SCR-299

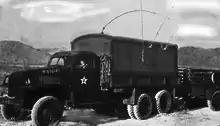
CCKW truck shelter-mounted version of the SCR-299, the SCR-399

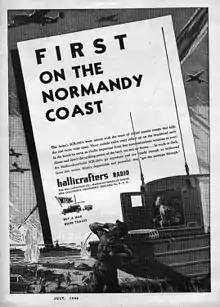
Hallicrafters SCR-299 ad c. 1944, depicting DUKW mounted SCR-399 version

The SCR-299 "mobile communications unit" was developed to provide long-range communications during World War II. The US Military sought improvements of range, flexibility and durability over its existing SCR-197 and SCR-597 transmitters. In 1942, Hallicrafters Standard HT-4 was selected as the SCR-299's transmitter, known subsequently by its military designation as the BC-610. The SCR-299 was first used on 8 November 1942 during Operation TORCH involving companies of the 829th Signal Service Battalion establishing a radio net that could exchange messages between beach-landed forces and bases in Gibraltar. Despite initial problems unloading the sets from convoy ships, the SCR-299s served until the installation of permanent Army Command and Administrative Network stations. According to US Army military historians, "General Dwight Eisenhower credited the SCR-299 in his successful reorganization of the American forces and final defeat of the Nazis at Kasserine Pass."